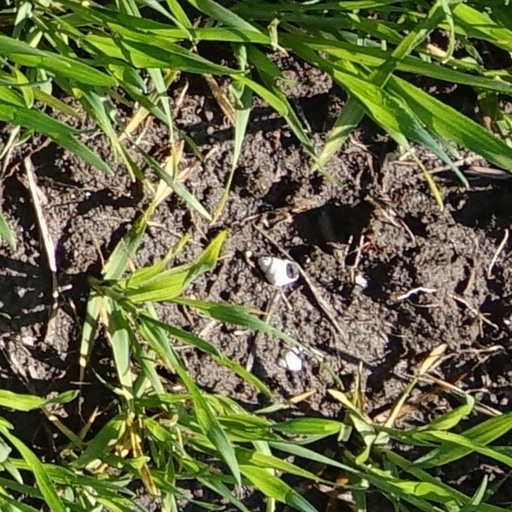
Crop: wheat